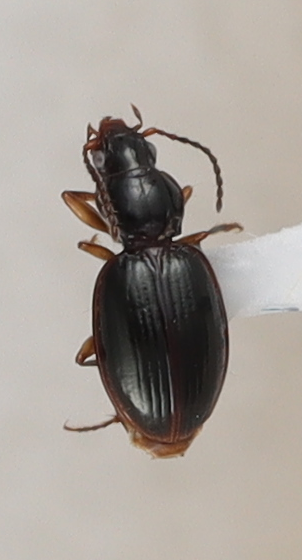
Scientific name: Mecyclothorax konanus
Plot: 14
Trap: S
Collected: 20240731